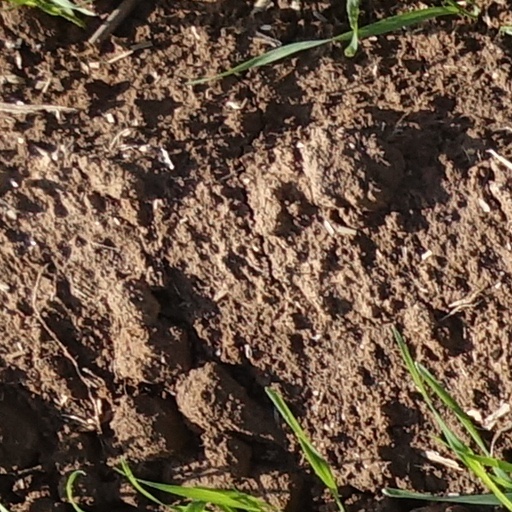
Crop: wheat